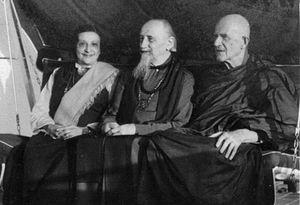
Lama Anagarika Govinda fut le fondateur de l'ordre Arya Maitreya Mandala du bouddhisme tibétain qu'il décrivit dans ses ouvrages et conférences.